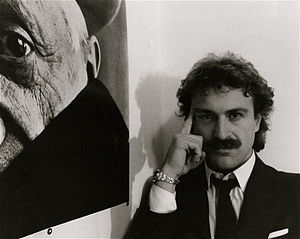
Augusto De Luca
Augustus De Luca er en italiensk fotograf.